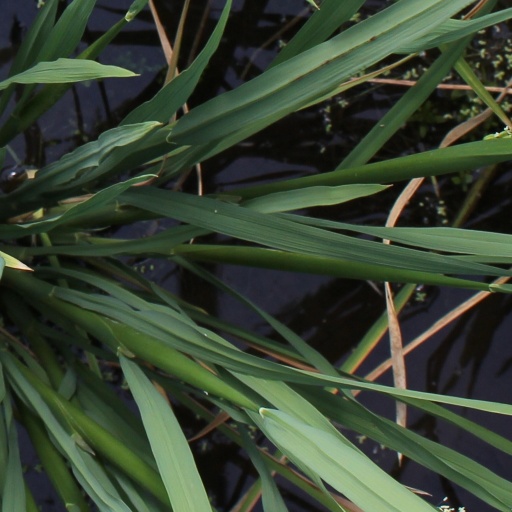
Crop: rice